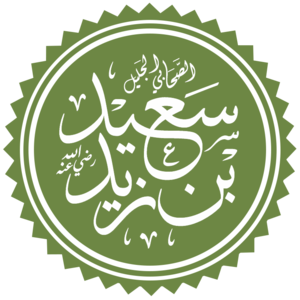
Said ibn Zayd est l'un des compagnons du prophète Mahomet. Il fut parmi les dix promis aux paradis. Il naquit vers 593-594, et mourut vers 671.